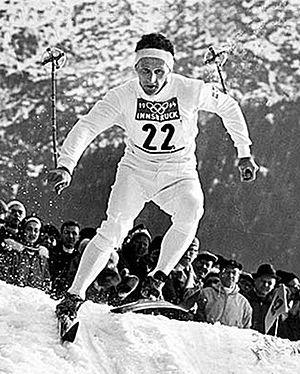
Les Jeux olympiques d'hiver de 1964, officiellement connus comme les IXᵉˢ Jeux olympiques d'hiver, ont lieu à Innsbruck en Autriche du 29 janvier au 9 février 1964. La ville était déjà candidate, en vain, pour accueillir les Jeux de 1960. Innsbruck obtient l'organisation des Jeux de 1964 en devançant les villes de Calgary au Canada et Lahti en Finlande. Les sites sportifs, dont plusieurs sont construits à l'occasion des Jeux, se situent dans un rayon d'environ vingt kilomètres autour d'Innsbruck. Les Jeux rassemblent 1 091 athlètes de 36 pays, ce qui constitue un record à l'époque pour les Jeux d'hiver. Ils participent dans six sports et dix disciplines qui regroupent un total de trente-quatre épreuves officielles, soit sept de plus qu'en 1960. La luge fait son entrée au programme olympique. Trois nations asiatiques font leurs débuts aux Jeux d'hiver : la Corée du Nord, l'Inde et la Mongolie.
Les Jeux olympiques d'hiver de 1960, officiellement connus comme les VIIIᵉ Jeux olympiques d'hiver, ont lieu à Squaw Valley aux États-Unis, du 18 au 28 février 1960. En 1955, le Comité international olympique fait le choix inattendu d'attribuer les Jeux d'hiver de 1960 à Squaw Valley. La station est alors très peu développée. Tous les équipements sportifs et les infrastructures sont construits ou améliorés entre 1956 et 1960 pour un coût de 80 millions de dollars. Les athlètes logent dans le premier véritable village olympique et les organisateurs conçoivent les sites pour que les spectateurs et les athlètes puissent les atteindre à pied. Les cérémonies d'ouverture et de clôture sont produites par Walt Disney et diffusées par la chaîne CBS. C'est la première fois que les droits de télévision pour diffuser les Jeux olympiques sont vendus au plus offrant. C'est aussi la première fois depuis 28 ans que les Jeux sont organisés en Amérique du Nord.
Edy Sixten Jernberg, né le 6 février 1929 à Lima, localité de la commune de Malung-Sälen et mort le 14 juillet 2012 à Mora, est un skieur de fond suédois et champion olympique.